Stepleton House

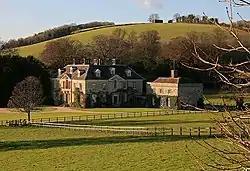

Stepleton House is a 17th-century country house in the parish of Iwerne Stepleton in Dorset, situated about north of Blandford Forum, Dorset, England. It is a Grade I listed building.